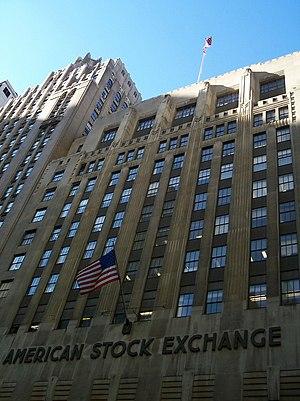
Les National Historic Landmarks de New York sont les sites historiques d'intérêt national de la ville de New York aux États-Unis.